Joyce Fairbairn

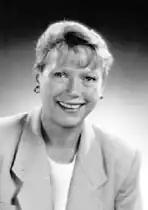

Joyce Fairbairn (November 6, 1939 – March 29, 2022) was a Canadian senator and was the first woman to serve as the leader of the Government in the Senate.